Antioch

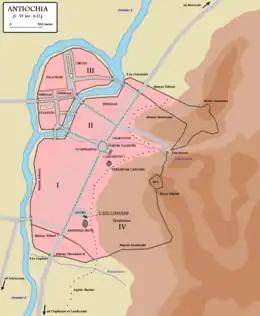
Map of Antioch in Ancient and early Medieval times under Roman rule

Antioch on the Orontes was a Hellenistic Greek city founded by Seleucus I Nicator in 300 BC. One of the most important Greek cities of the Hellenistic period, it served as the capital of the Seleucid Empire and later as regional capital to both the Roman and Byzantine Empire. During the Crusades, Antioch served as the capital of the Principality of Antioch, one of four Crusader states that were founded in the Levant. Its inhabitants were known as "Antiochenes". The remains of the ancient city of Antioch are mostly buried beneath alluvial deposits from the Orontes River. The modern city of Antakya, in Hatay Province of Turkey, lies in its place.